Irreconcilables

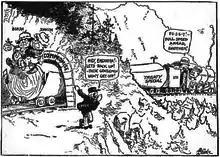
Irreconcilables, Senators Borah and Johnson, refuse to compromise on the passage of the Treaty of Versailles which Senator Lodge is guiding through the Senate. Political cartoon, 1920.

The Irreconcilables were a group of 12 to 18 United States Senators who opposed the United States ratifying the Treaty of Versailles.